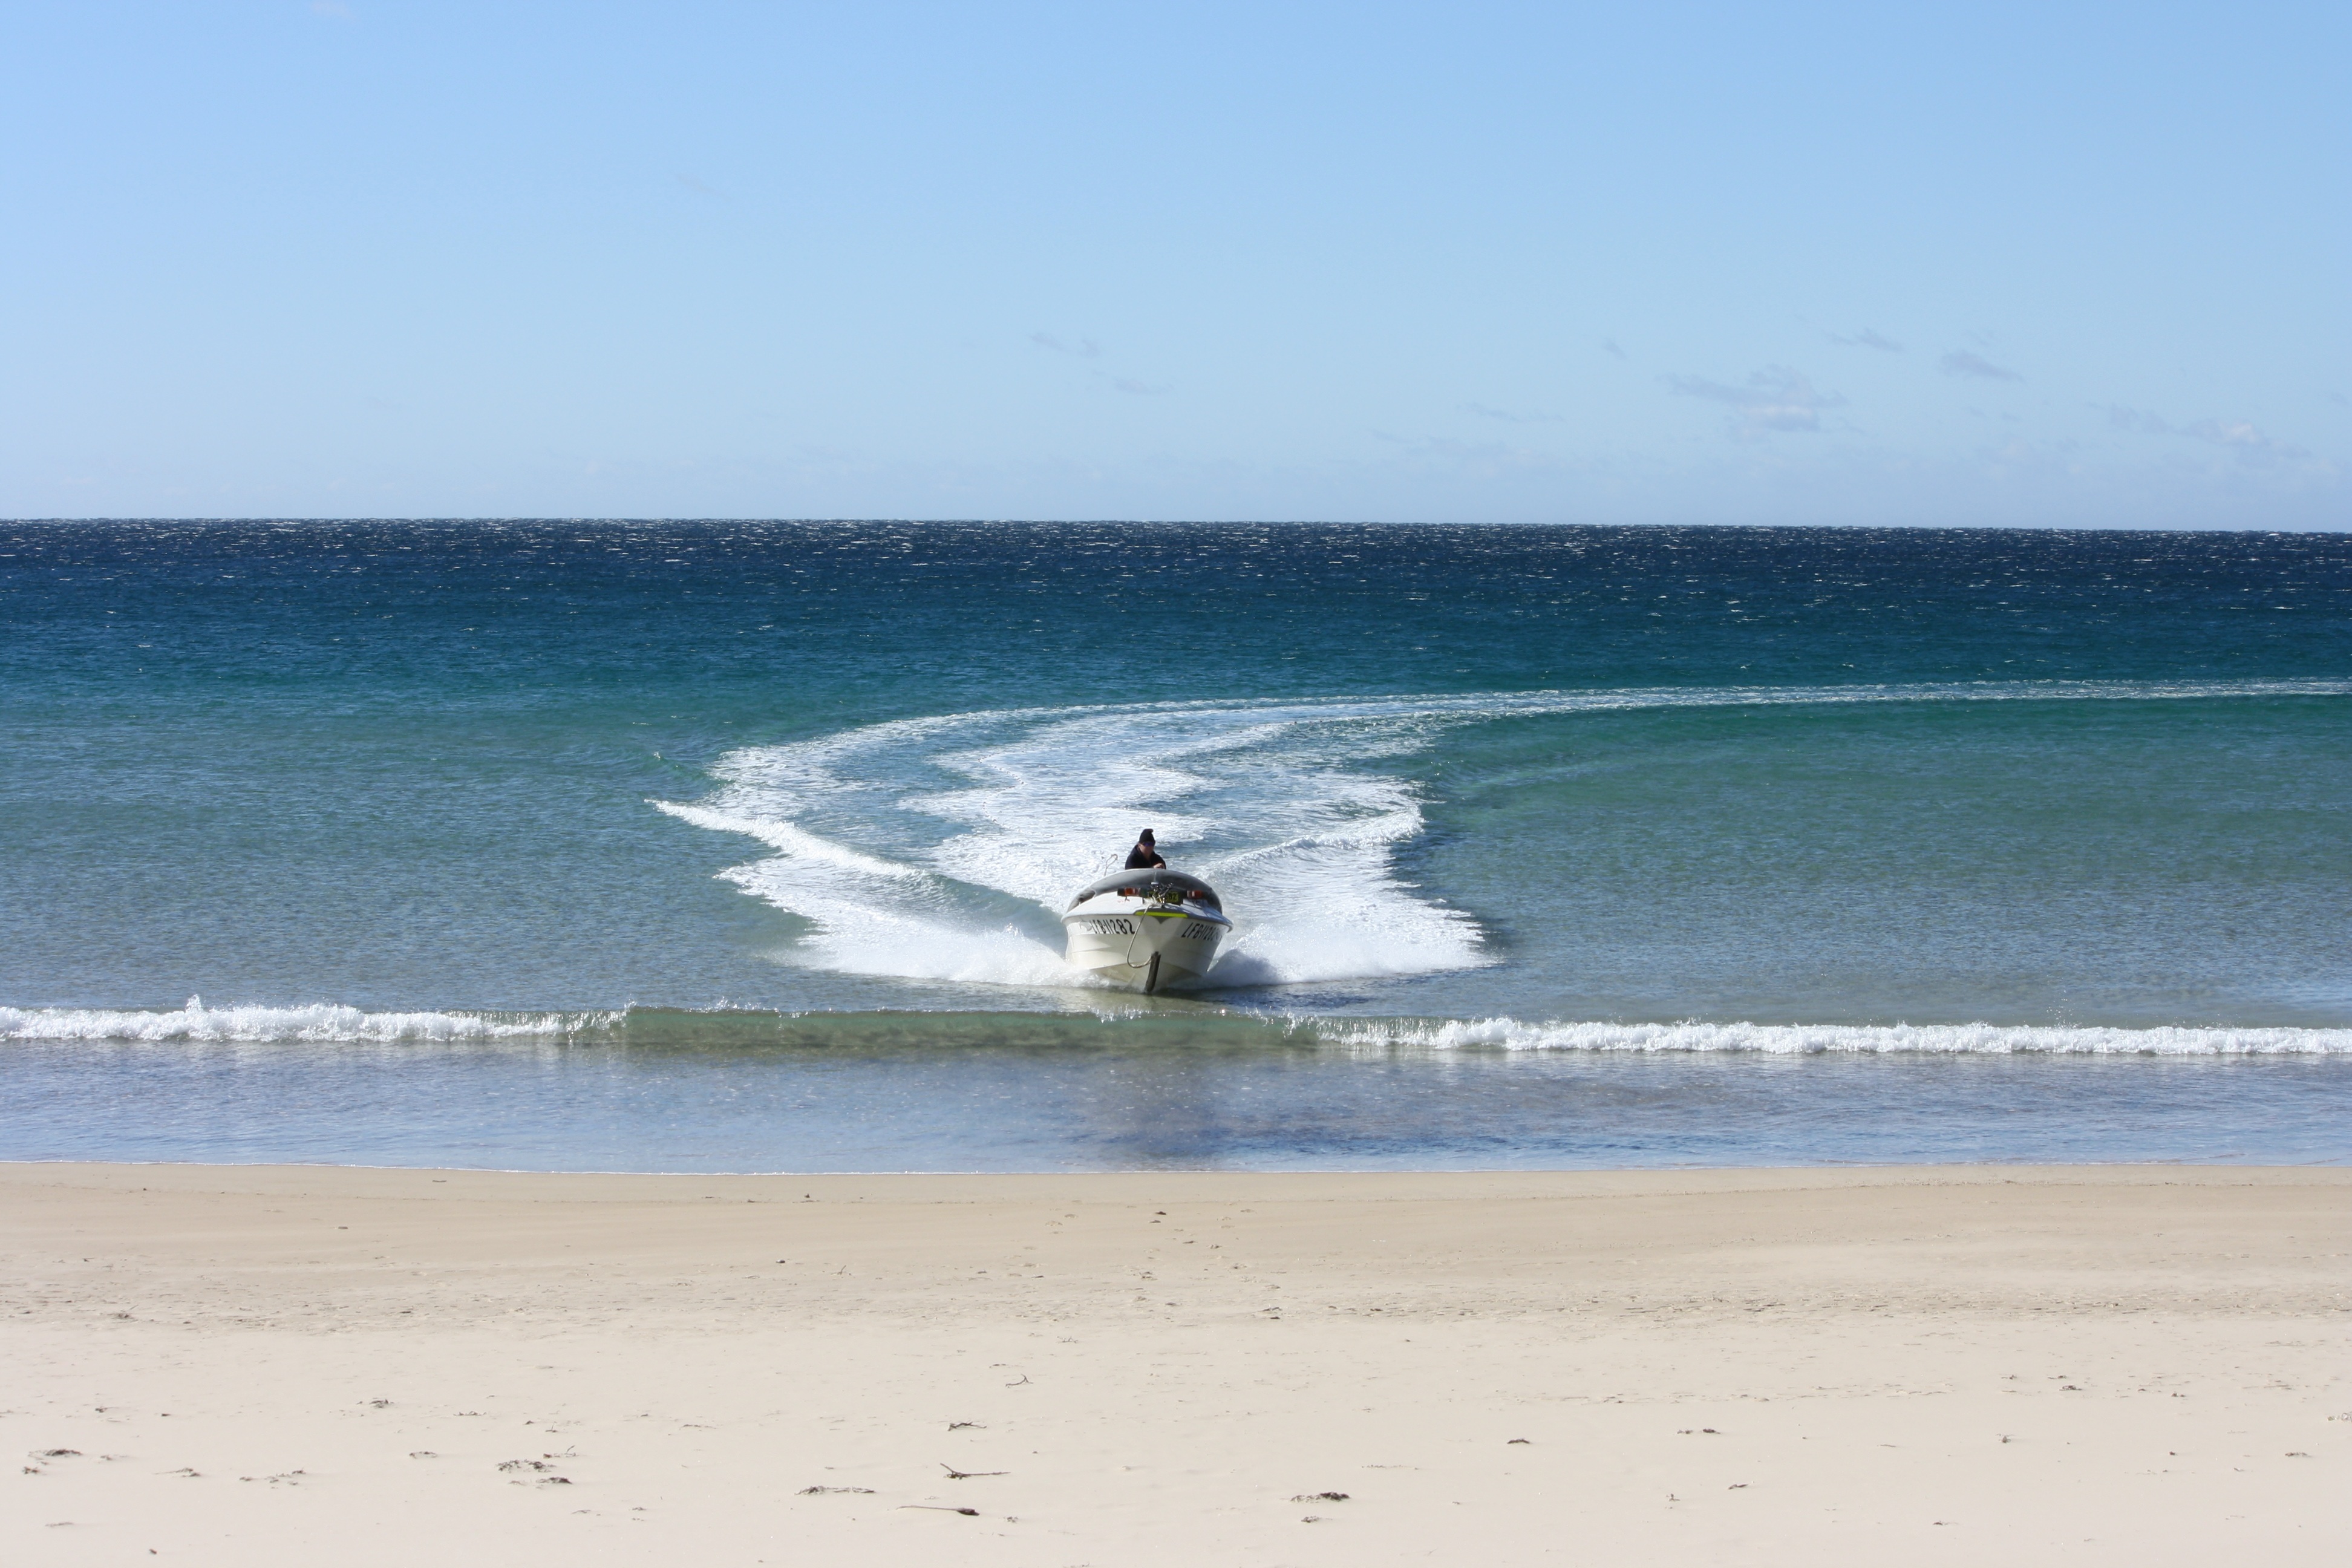
beach, sea, coast, sand, ocean, boat, shore, wave, surfing, surfboard, bay, body of water, motorboat, nautical, water sport, wind wave, boardsport, surfing equipment and supplies, surface water sports